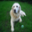
Label: dog